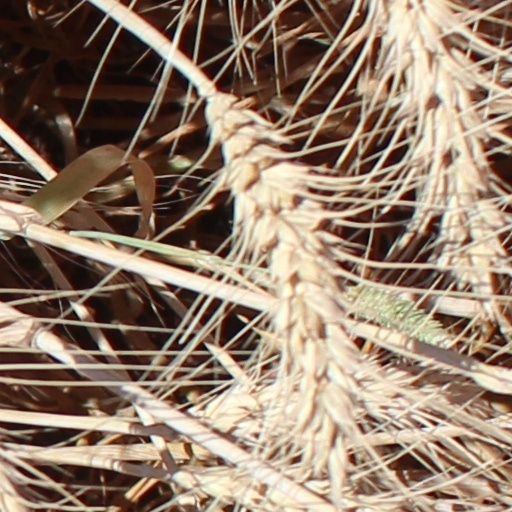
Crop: wheat